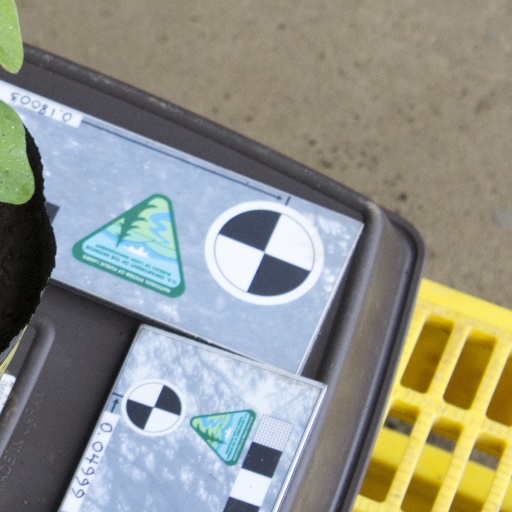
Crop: soybean